Tiger Avon

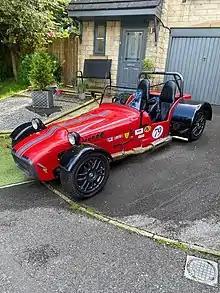

The Tiger Avon is a British kit car from Tiger Racing, a manufacturer formed in 1989 specialising in Lotus Seven type cars and racing cars.